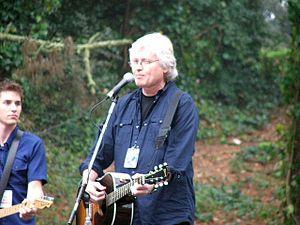
Chip Taylor, né le 21 mars 1940 à Yonkers dans l'État de New York aux États-Unis, est le nom de scène de l'auteur-compositeur américain James Wesley Voight, notamment connu pour le morceau Wild Thing. Ses frères sont l'acteur Jon Voight et le géologue Barry Voight. Il est l'oncle de l'actrice Angelina Jolie et de l'acteur James Haven.